Igawawen

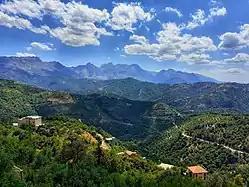
Landscape of the Djurdjura, homeland of the Igawawen.

, a 19th-century French general, thought that the word Zwawa might be an alteration of "Ath Wawa", the regular plural of Agawa (son of Awa), used to designate a man from the Igawawen, by replacing the Kabyle "th" with "z".